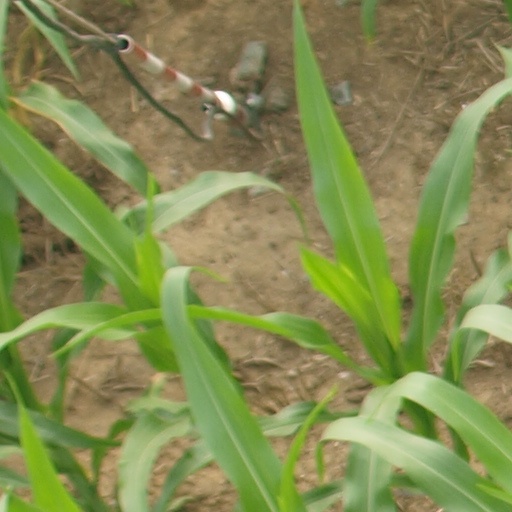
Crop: maize; corn